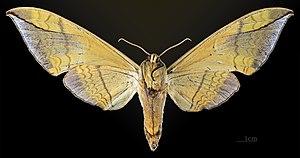
Callambulyx amanda est une espèce de lépidoptères de la famille des Sphingidae, de la sous-famille des Smerinthinae, de la tribu des Smerinthini et du genre Callambulyx.